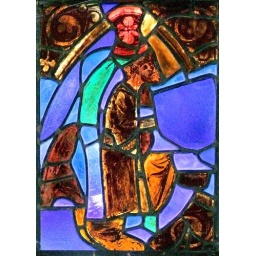
Piece of medieval glass in the east window at Stragglethorpe